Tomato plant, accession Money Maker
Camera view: bottom (45 deg); turntable rotation: 0 degrees
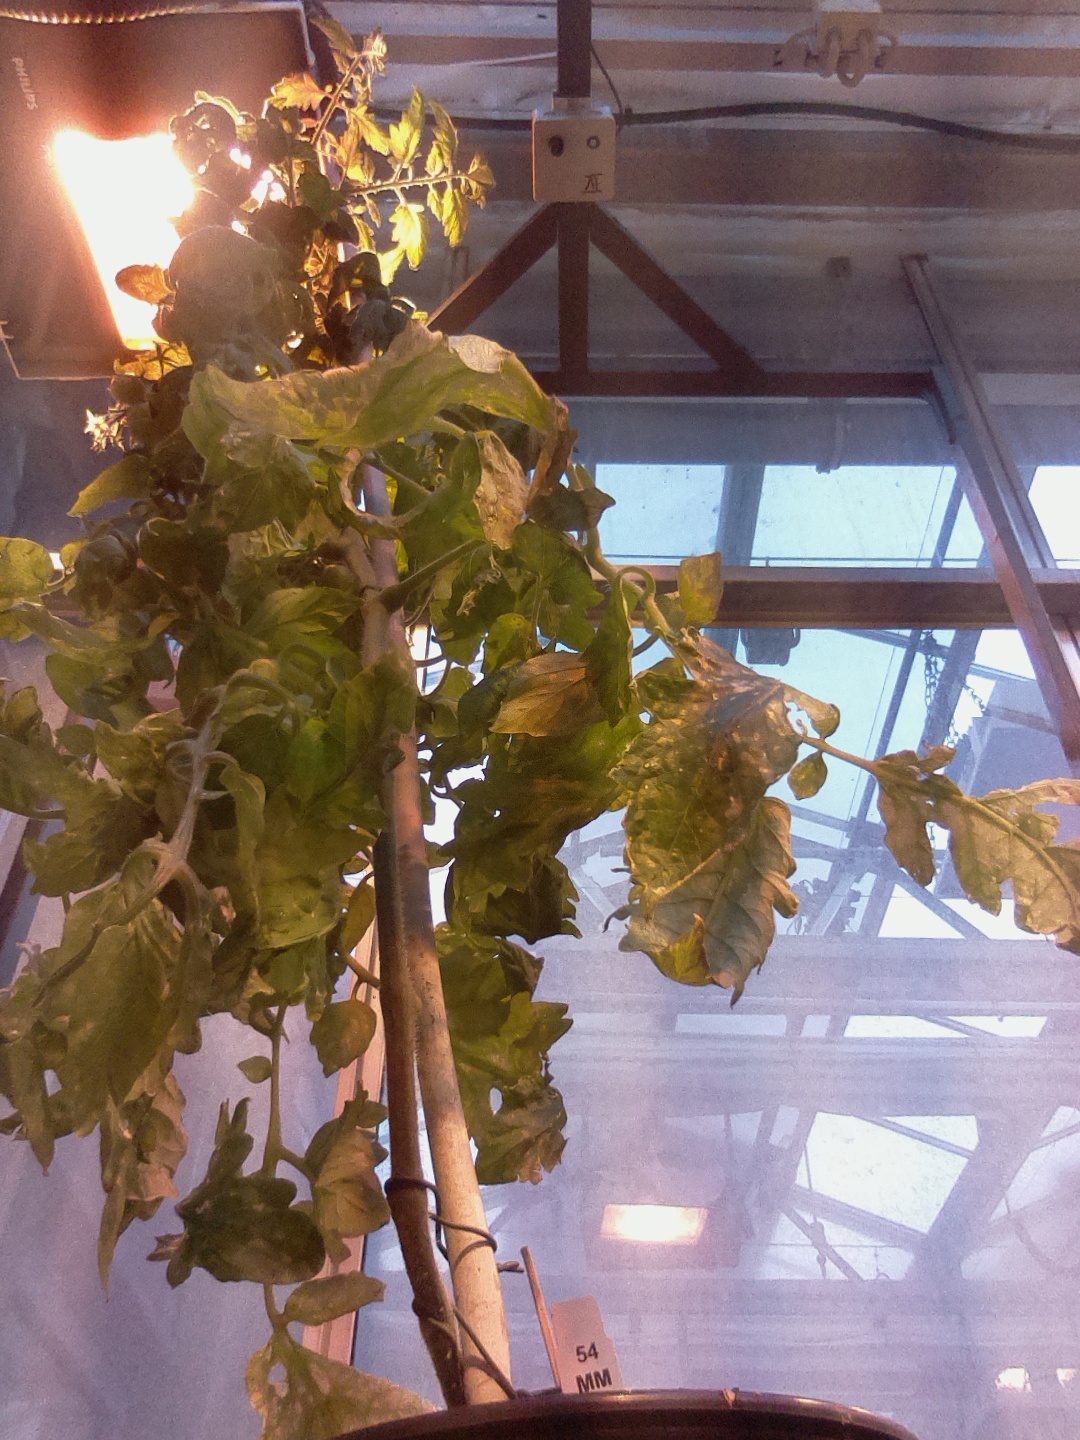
BBCH growth stage 75: 50%-60% of final fruit size